Nuclear physics

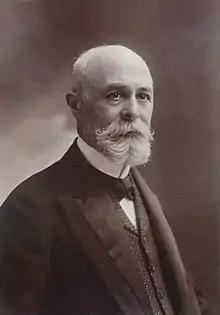
Henri Becquerel

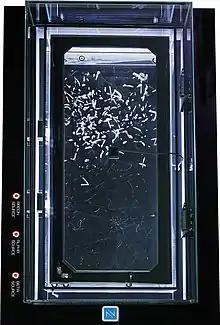
Since the 1920s, cloud chambers played an important role of particle detectors and eventually lead to the discovery of positron, muon and kaon.

The history of nuclear physics as a discipline distinct from atomic physics, starts with the discovery of radioactivity by Henri Becquerel in 1896, made while investigating phosphorescence in uranium salts. The discovery of the electron by J. J. Thomson a year later was an indication that the atom had internal structure. At the beginning of the 20th century the accepted model of the atom was J. J. Thomson's "plum pudding" model in which the atom was a positively charged ball with smaller negatively charged electrons embedded inside it.